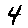
Label: 4